Dendinger House

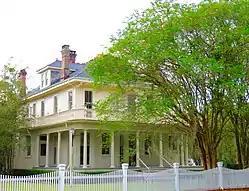

Dendinger House, in Madisonville, Louisiana, is a historic house built in 1911. It has also been known as Regent Square. It was listed on the National Register of Historic Places in 1992. It is significant as one of only two landmark buildings in Madisonville from the 1890–1920 era.